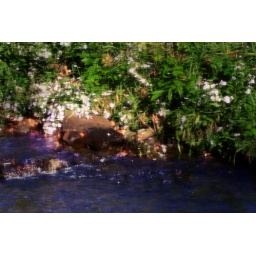
taken from 2nd floor cabin window in todd, nc